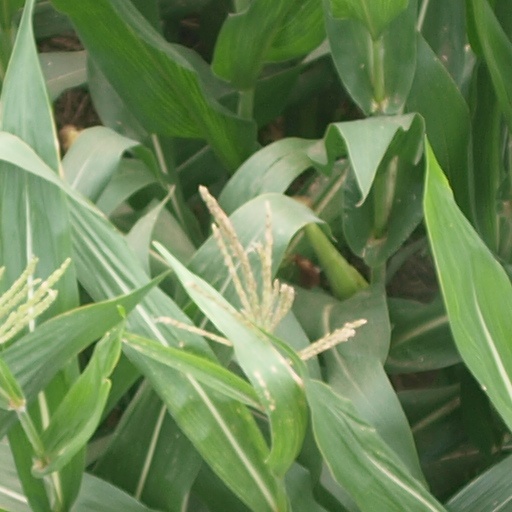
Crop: maize; corn